Head On (1980 film)

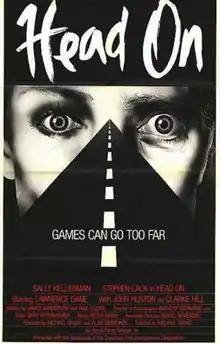
Canadian theatrical film poster

Head On is a 1980 Canadian drama film directed by Michael Grant. It was entered into the 31st Berlin International Film Festival. It was released on VHS home video by Vestron Video in 1985 in the USA and has not yet been released on DVD. It is also known in the USA as "Fatal Attraction" (not to be confused with the 1987 film of the same name).